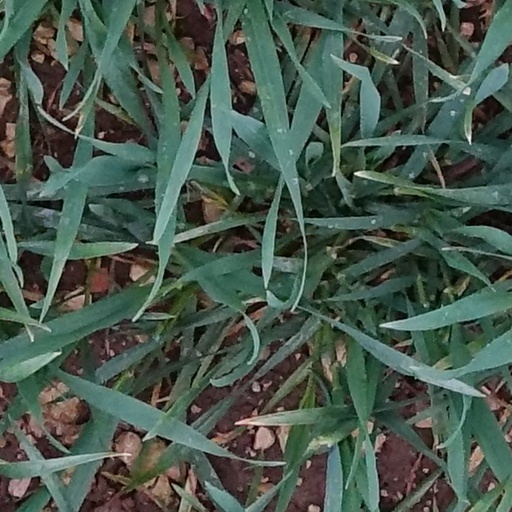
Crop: wheat